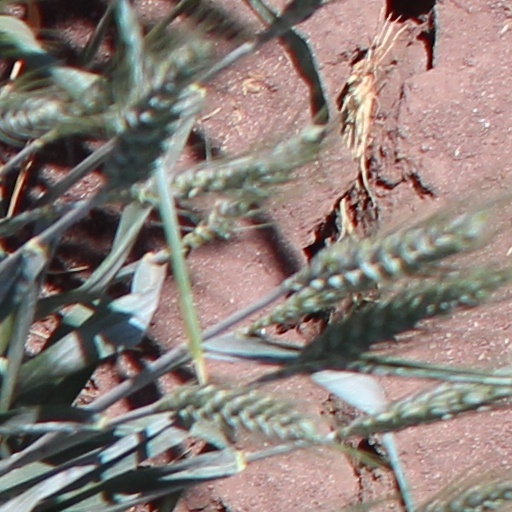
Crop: wheat